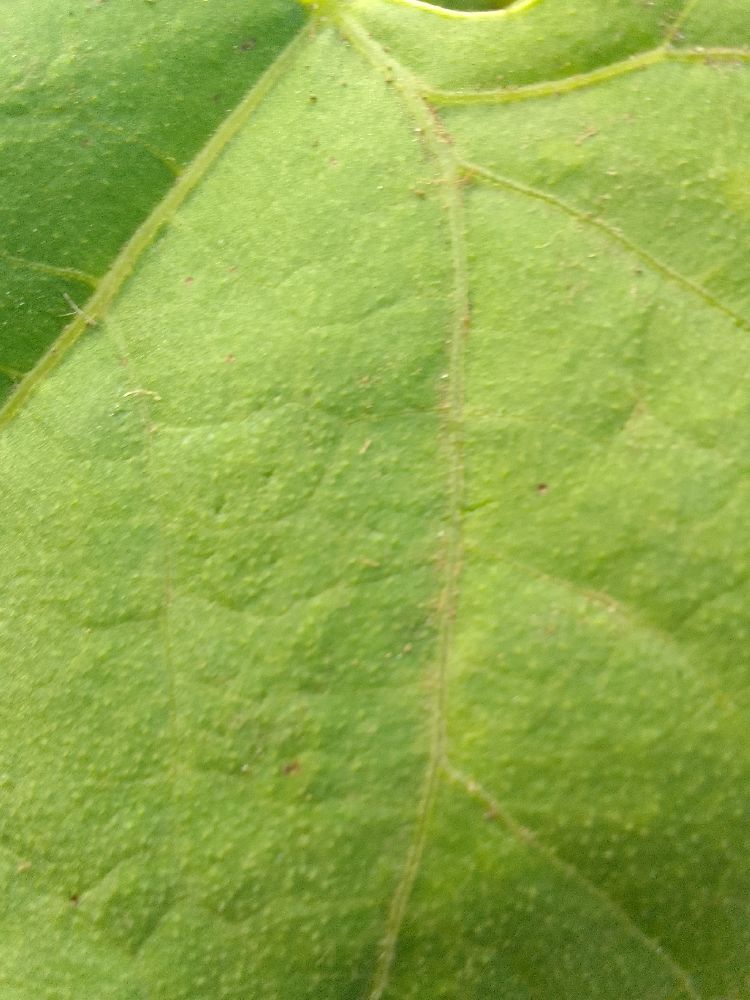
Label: healthy